History of Alfa Romeo

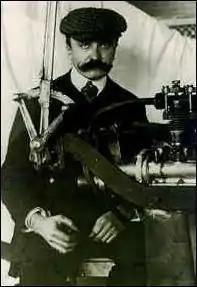
Giuseppe Merosi

The change of ownership took place on June 24, 1910, at which time the company changed its name to ALFA (an acronym for ""Anonima Lombarda Fabbrica Automobili""). The name chosen recalled the first letter of the Greek alphabet, intended to emphasize the beginning of a new industrial adventure.